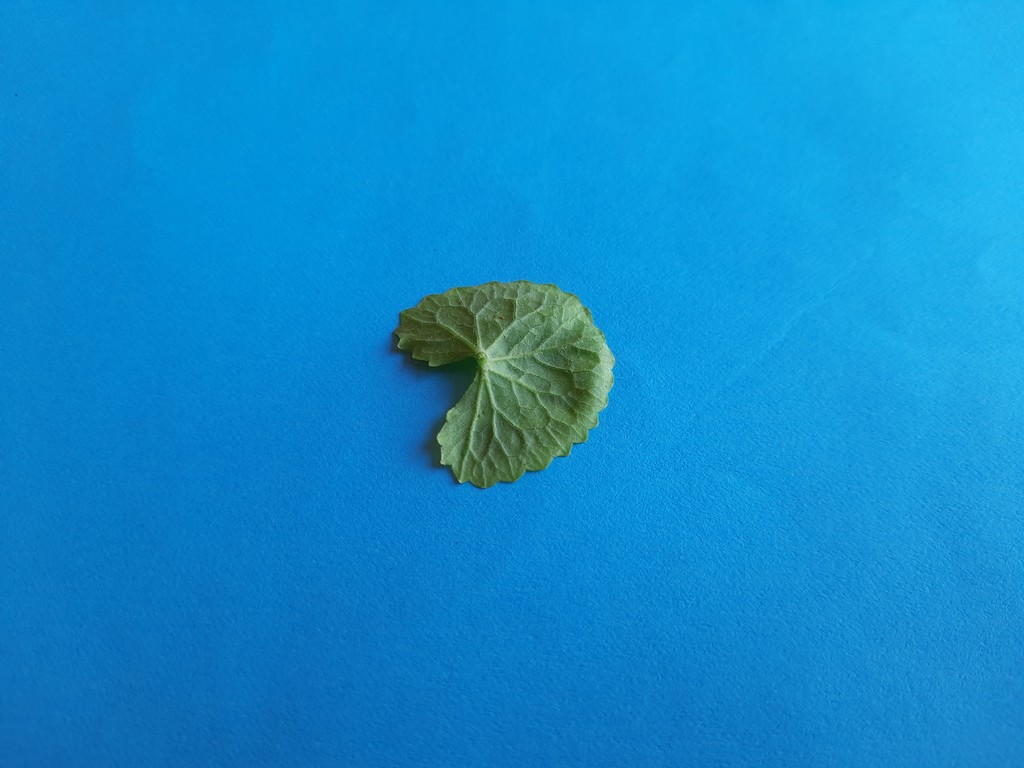
Label: Healthy